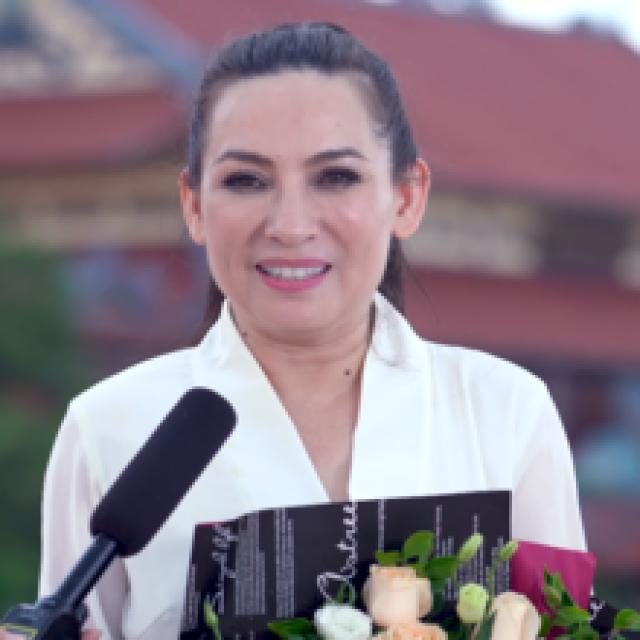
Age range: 45-64